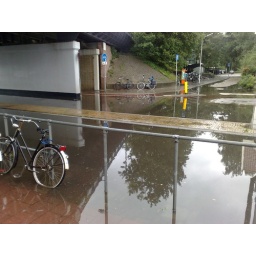
Hallo Remco,Hierbij de foto's van de wateroverlast op het oosteinde in voorburg op 26-08-2010.het water is ook tot in de hal van de bloemenkiosk gekomen.Groetjes,Wouter